Manchester Academy

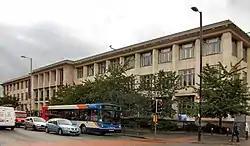
The original Students' Union building, 2010

Known as Victoria University, the Students' Union building was erected in 1957. It began hosting concerts in 1963. The venue hosted many jazz artists in its early dates. The first performance was by Humphrey Lyttelton and His Band on 16 November 1963. The main building housed three of its original venues: the University of Manchester Main Hall (now "Academy 2"), the "Hop and Grape" (later became known as "Solem Bar" and now "Academy 3") and "The Cellar" (also known as "Cellar Disco" and now "Club Academy"). Other music venues on campus were Whitworth Hall and "The Squat". After operating for eight years, the building was demolished and became a carpark. With the music scene expanding in Manchester, there was a need for a larger capacity venue on the campus. In 1984, a proposal was submitted for building a concert venue adjacent to the original Student Union.